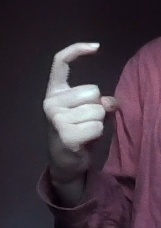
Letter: ra